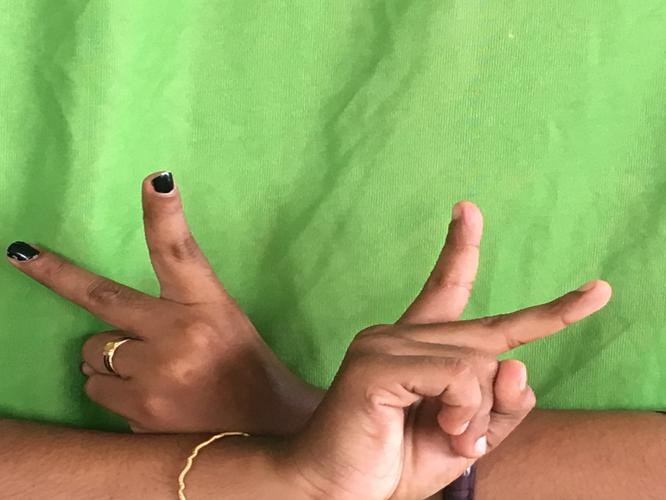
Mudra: Kartariswastika
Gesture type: double_hand